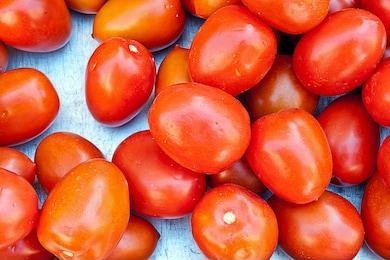
Label: tomato